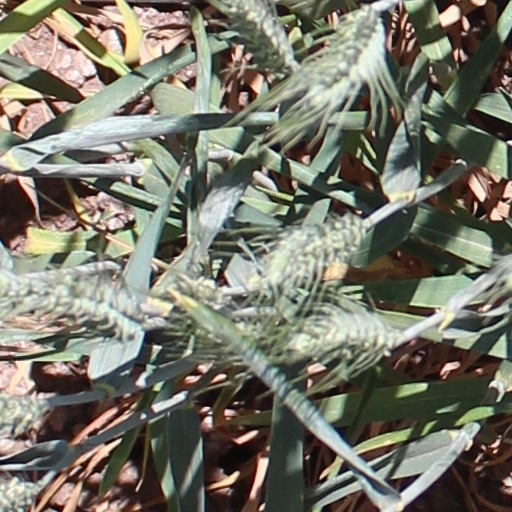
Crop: wheat